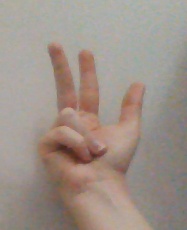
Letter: al